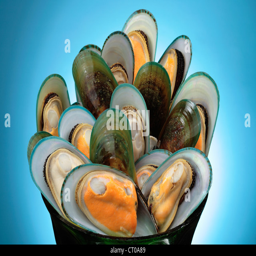
green mussels in a bowl